Konami GT

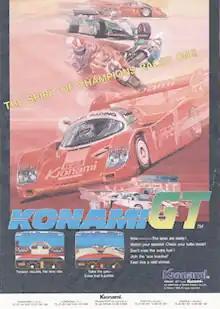
North American arcade flyer

Konami GT, originally known as Konami RF2 - Red Fighter, is a 1985 racing video game developed and released by Konami, using their GX400 arcade architecture. The player drives a sports car which must reach various checkpoints without running out of fuel. A turbo mode (activated by the gear shift) increases the car's speed but uses more fuel and puts the player at a higher risk of hitting an obstacle. Fuel power-ups can be found on the road which the player must pick up to make it to the final checkpoint.